Guy Wilks

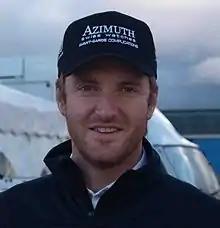
Guy before the start of the 2010 Rally Scotland

Guy Wilks (born 22 January 1981) is a British rally driver. Wilks started rallying at the age of 19, but currently drives for JRM in the FIA World Rallycross Championship. In 2011 Wilks drove for Peugeot UK in the Intercontinental Rally Challenge. In 2012 he did not compete.